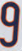
Number: 9